Sergius (Byzantine general)

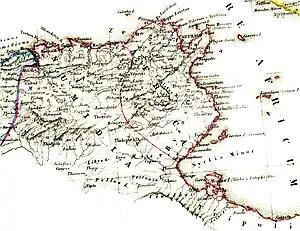
Roman Africa, with the provinces of Byzacena, Zeugitania and Numidia

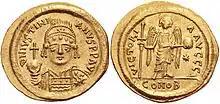
Solidus of Justinian I (r. 527–565)

Sergius came from a family in Dara, Mesopotamia. He was the middle son of the priest Bacchus, brother of the officers Cyrus and Solomon, and nephew of the famous general Solomon. He is first mentioned in 543 when he was appointed duke of Tripolitania ("dux militis Tripolitanae provinciae") and raised to the rank of ; the sources state that he was still young at this time. He was visited in Leptis Magna, the seat of Tripolitania, by the Moorish tribe of the Laguatan, who sought the usual payment and assurances of peace. On the advice of Pudentius, he allowed only 80 tribal leaders to enter the city, with a promise that he would do what they asked. A banquet was offered to the Moors, and in it, the Berber leaders were massacred. One of them, however, managed to escape and warned his people of what had happened. A battle was fought near Leptis Magna and the Moors were defeated. Many of them were killed, their women and children enslaved, and their camps looted.